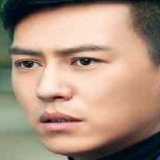
diễn viên Cận Đông